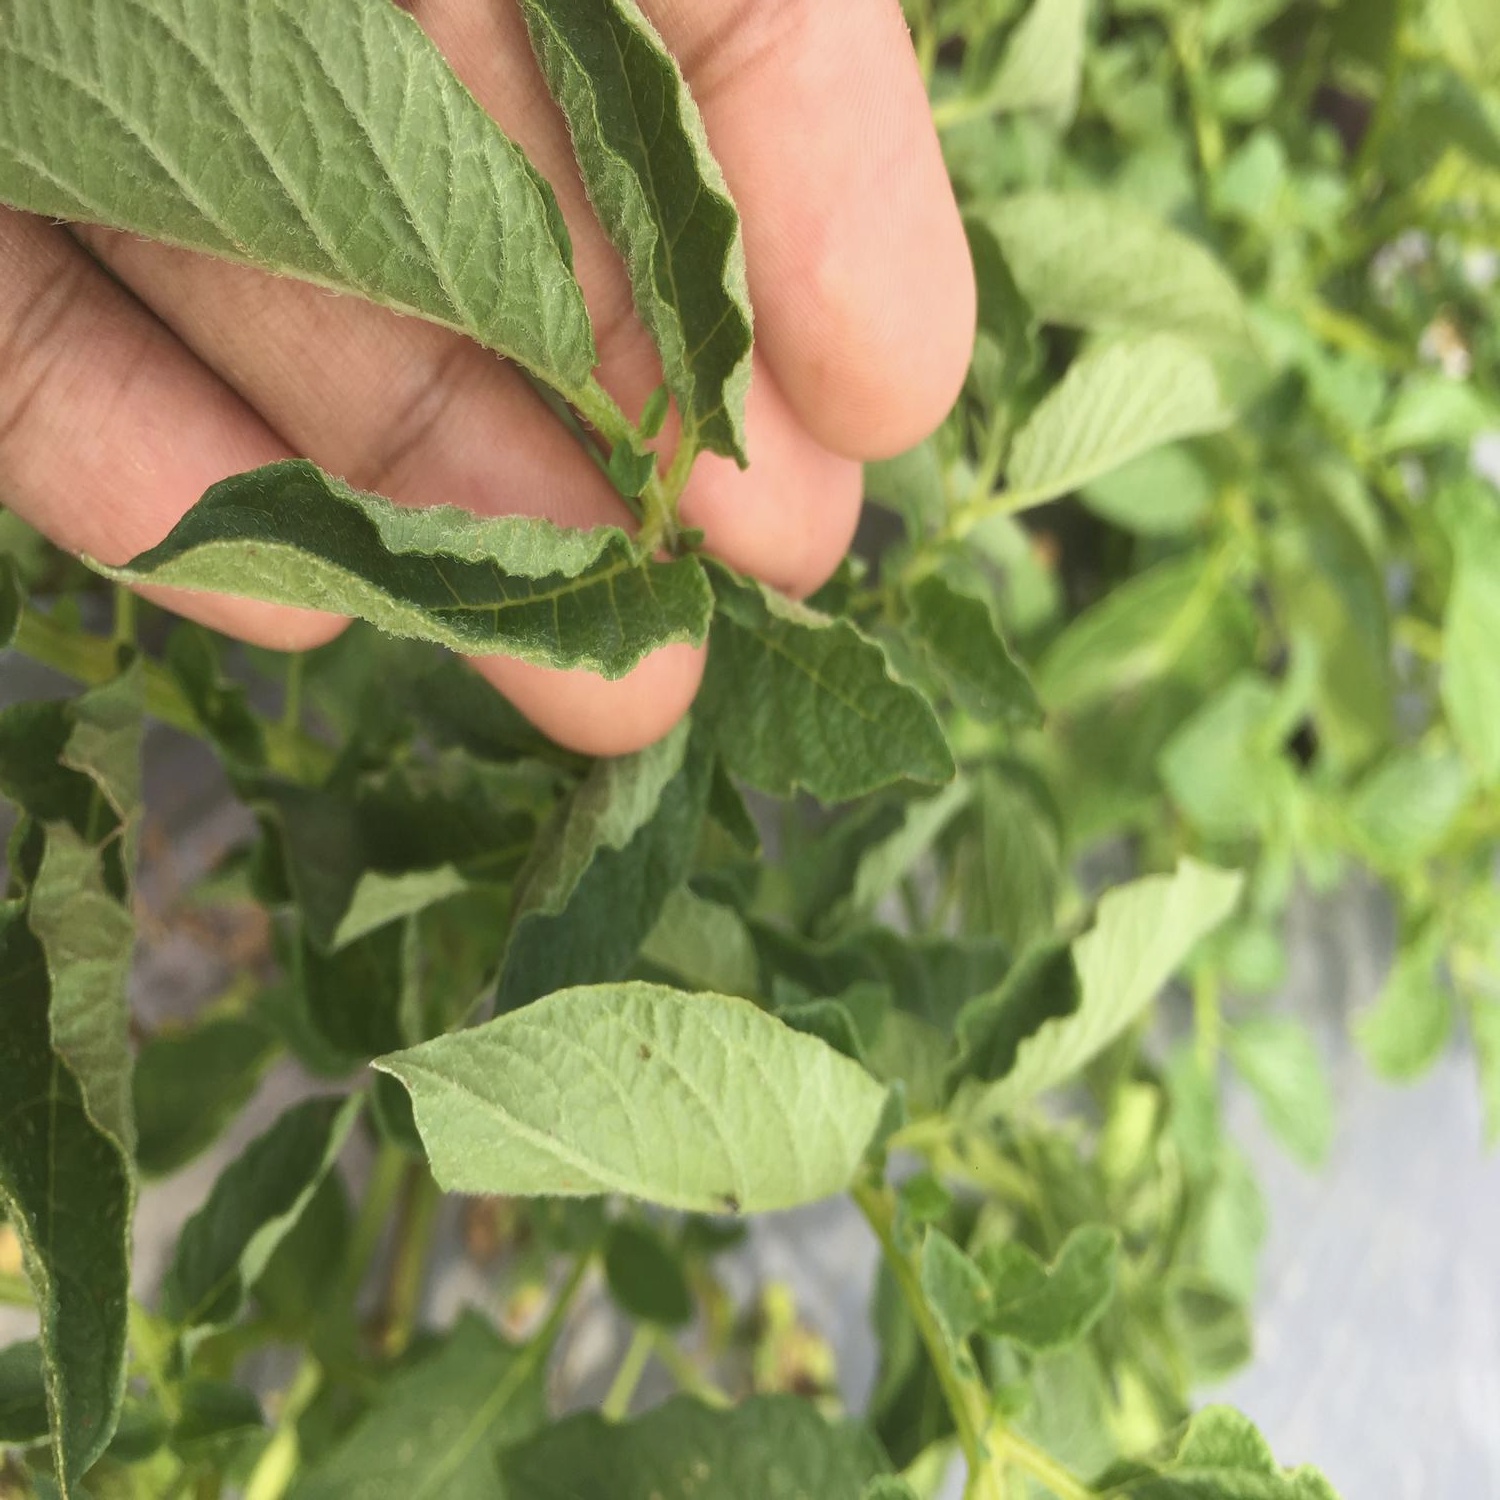
Etiqueta: Pudricion_Parda